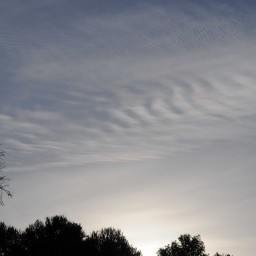
Cloud type: Cirrocumulus (Cc)